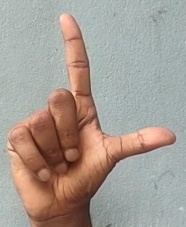
ASL sign: L